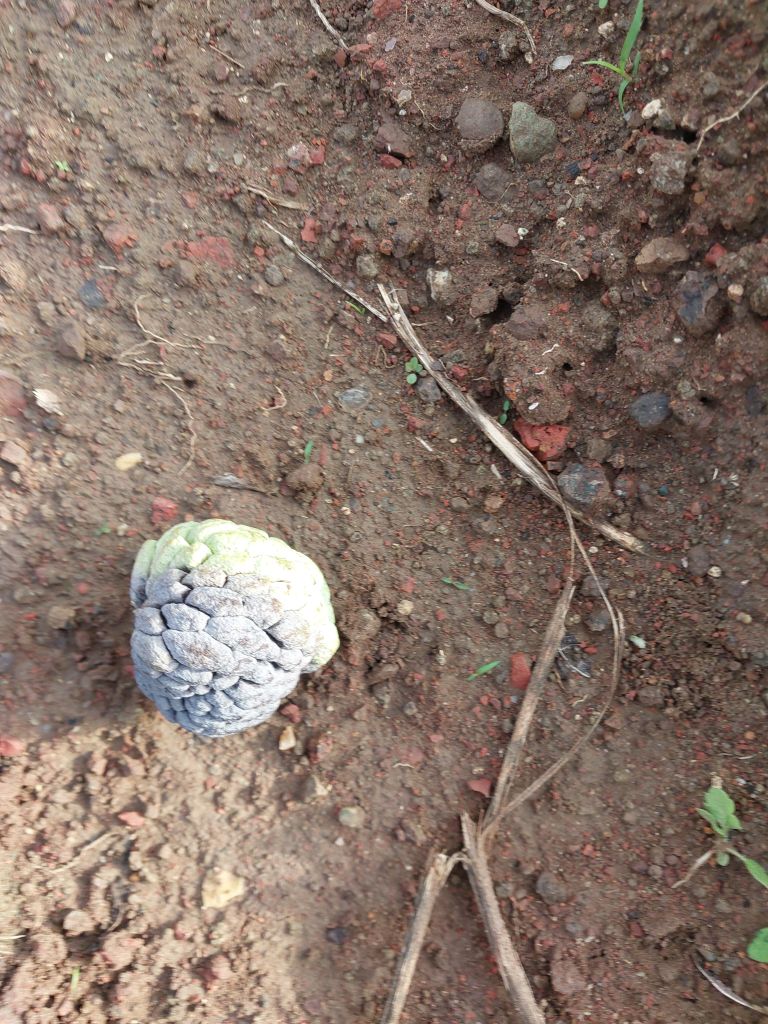
Disease label: Blank Canker